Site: brandenburg
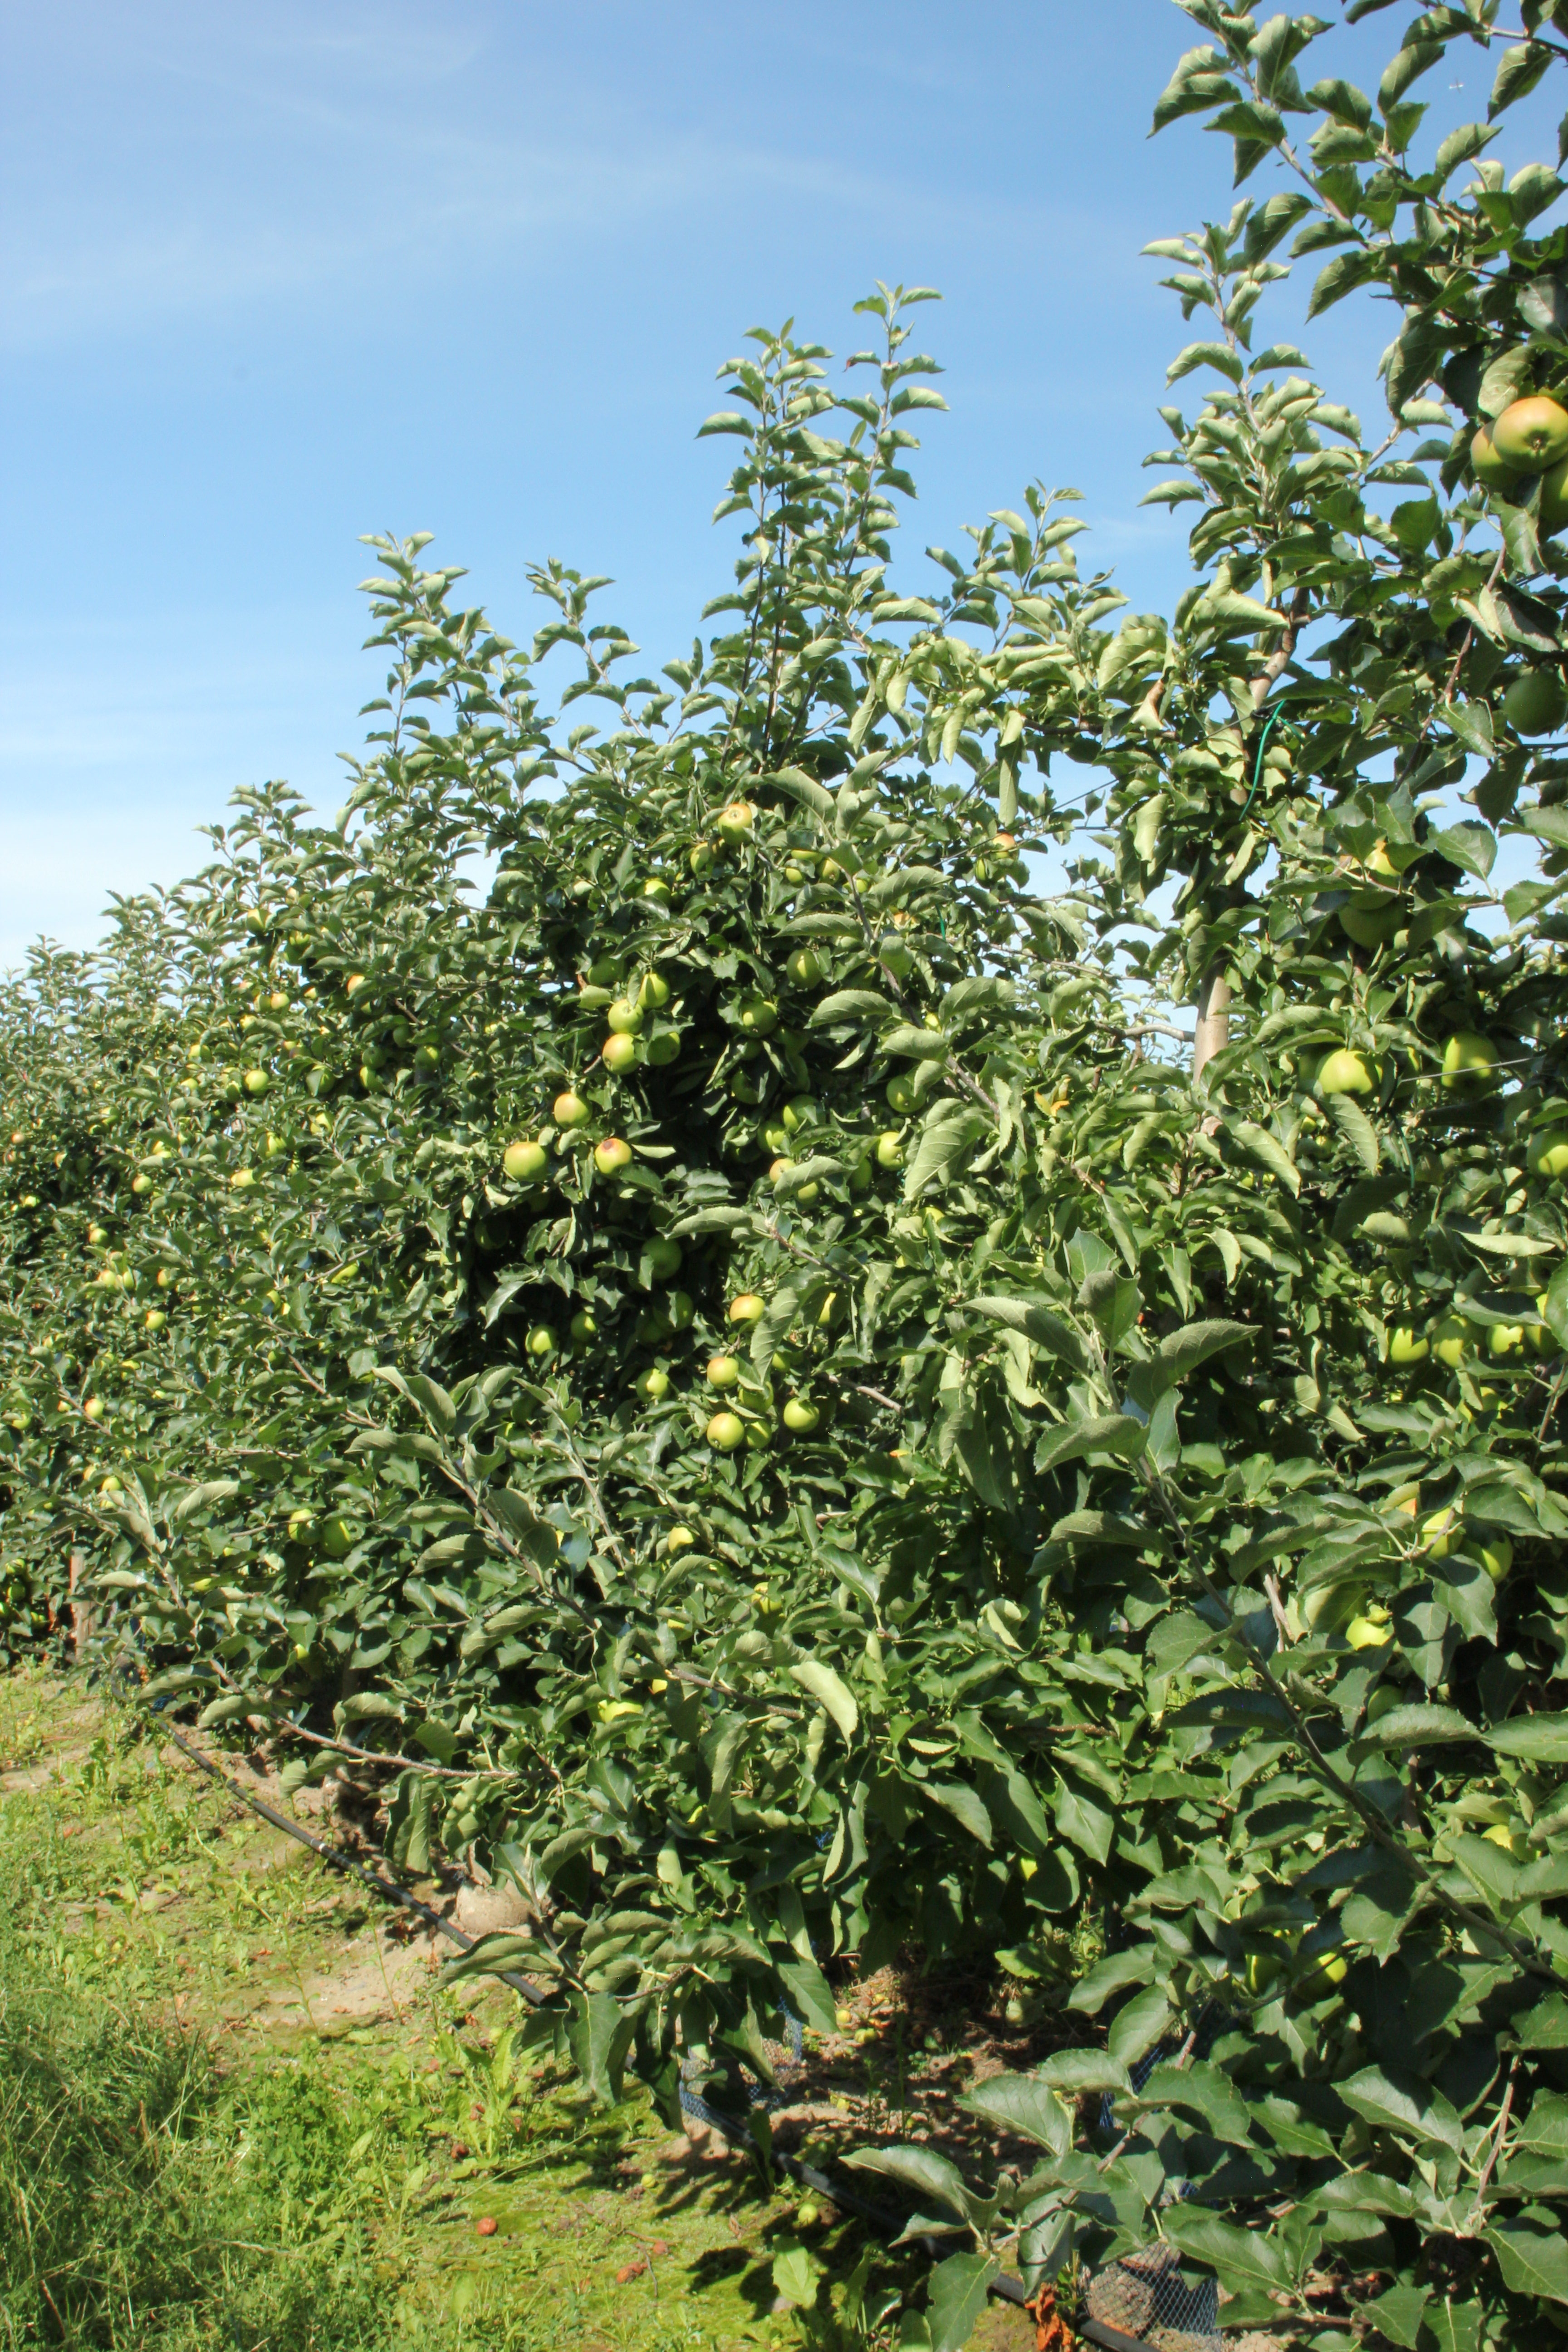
Growth stage (BBCH 77): Development of fruit